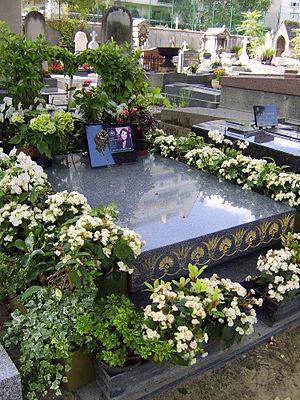
Sépulture de Leila Pahlavi (1970-2001), princesse d'Iran, fille cadette du shah Mohammad Reza Pahlavi et de sa troisième femme l'impératrice Farah Diba. Elle a travaillé comme mannequin pour le créateur Valentino. Probablement fortement marquée par une jeunesse itinérante et douloureuse, la princesse Leila souffre de dépression et d'anorexie. Le 10 juin 2001, elle est retrouvée morte dans sa chambre de l'Hôtel Leonard, à Londres, ayant avalé 5 fois la dose prescrite de barbituriques.
Leila Pahlavi, née le 27 mars 1970 à Téhéran et morte le 10 juin 2001 à Londres, est une princesse d'Iran, fille cadette du shah Mohammad Reza Pahlavi et de sa troisième femme l'impératrice Farah Diba.
Le cimetière de Passy est un cimetière de Paris, dans le quartier de la Muette du 16ᵉ arrondissement.